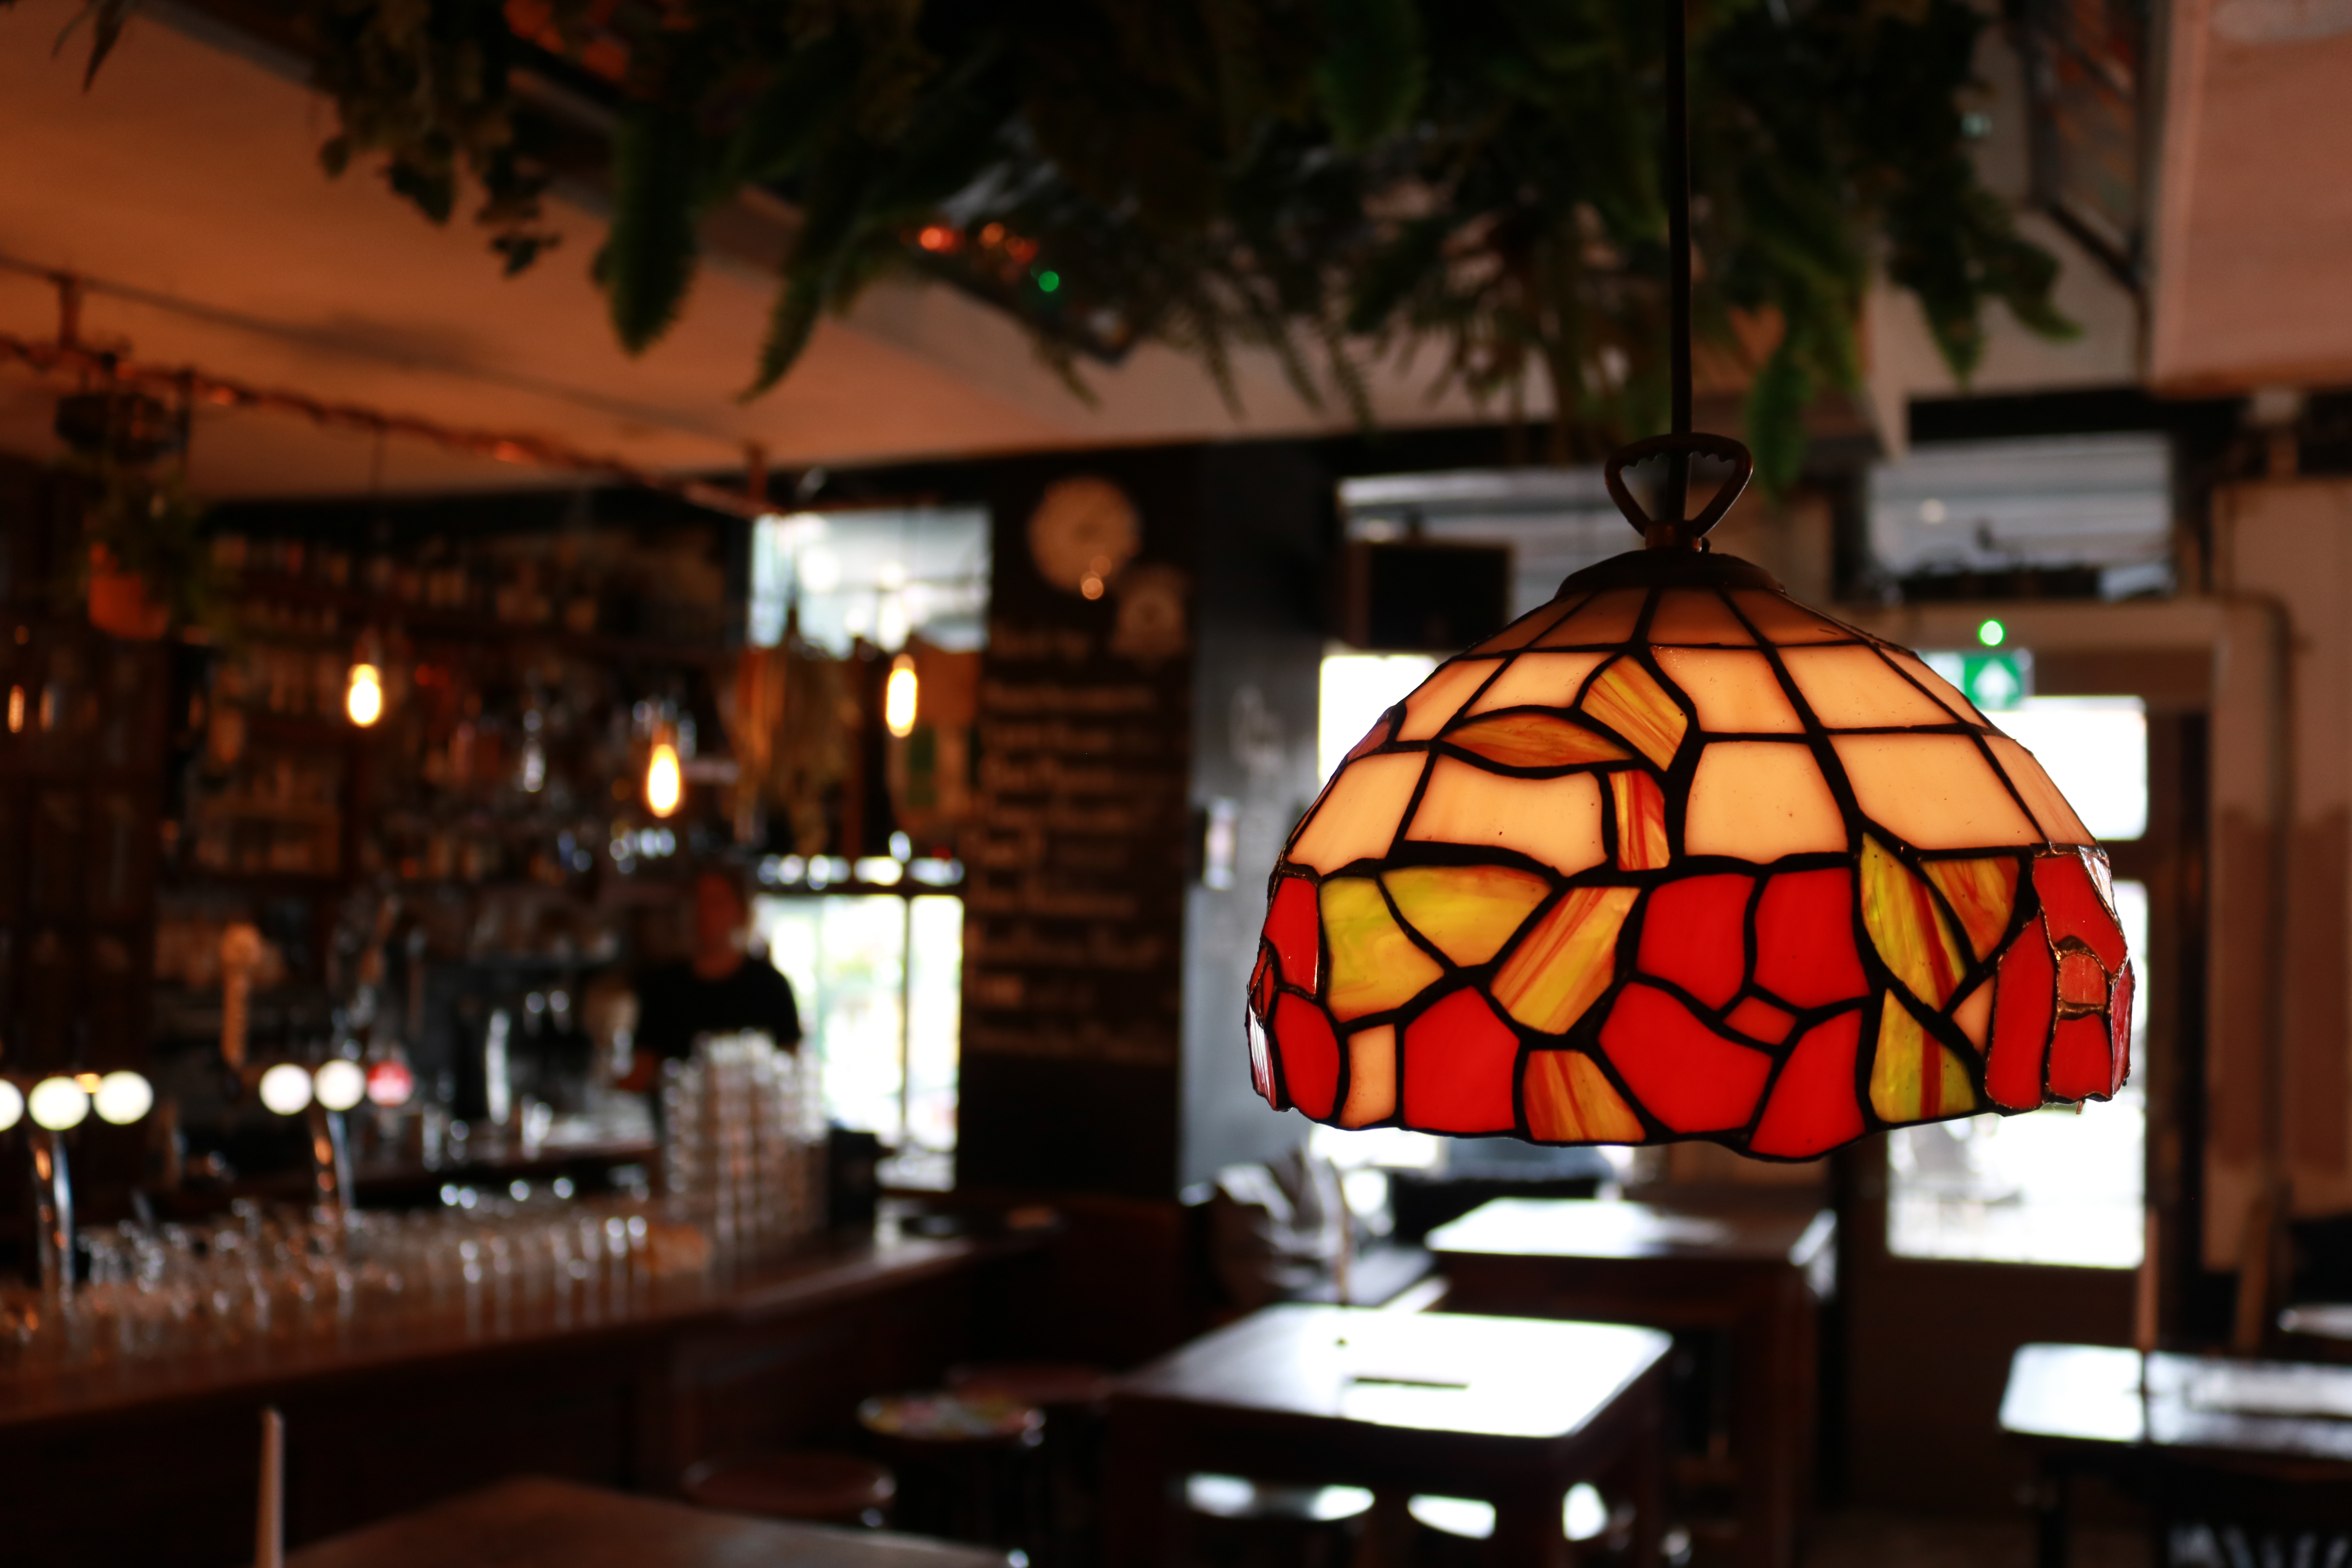
art, Drinking establishment, window, table, interior design, barware, lamp, tree, Tints and shades, glass, lantern, wood, umbrella, lampshade, room, event, drinkware, light fixture, stained glass, building, lighting accessory, house, fashion accessory, symmetry, night, pattern, home accessories, darkness, tavern, daylighting, restaurant, drink, distilled beverage